Horringford railway station

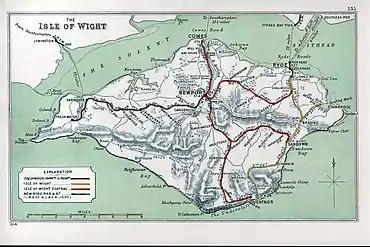
A 1914 Railway Clearing House map of lines around The Isle of Wight.

Horringford railway station was an intermediate station situated on the edge of Horringford village on the line from Newport to Sandown incorporated by the Isle of Wight (Newport Junction) Railway in 1868.